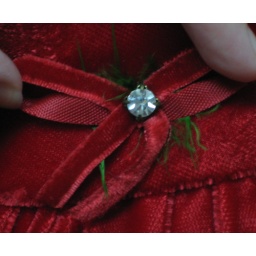
LOVE! cute little rhinestone in a red velvet bow!